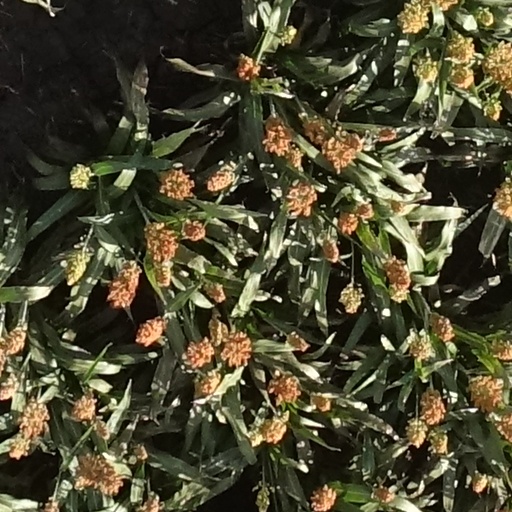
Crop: sorghum